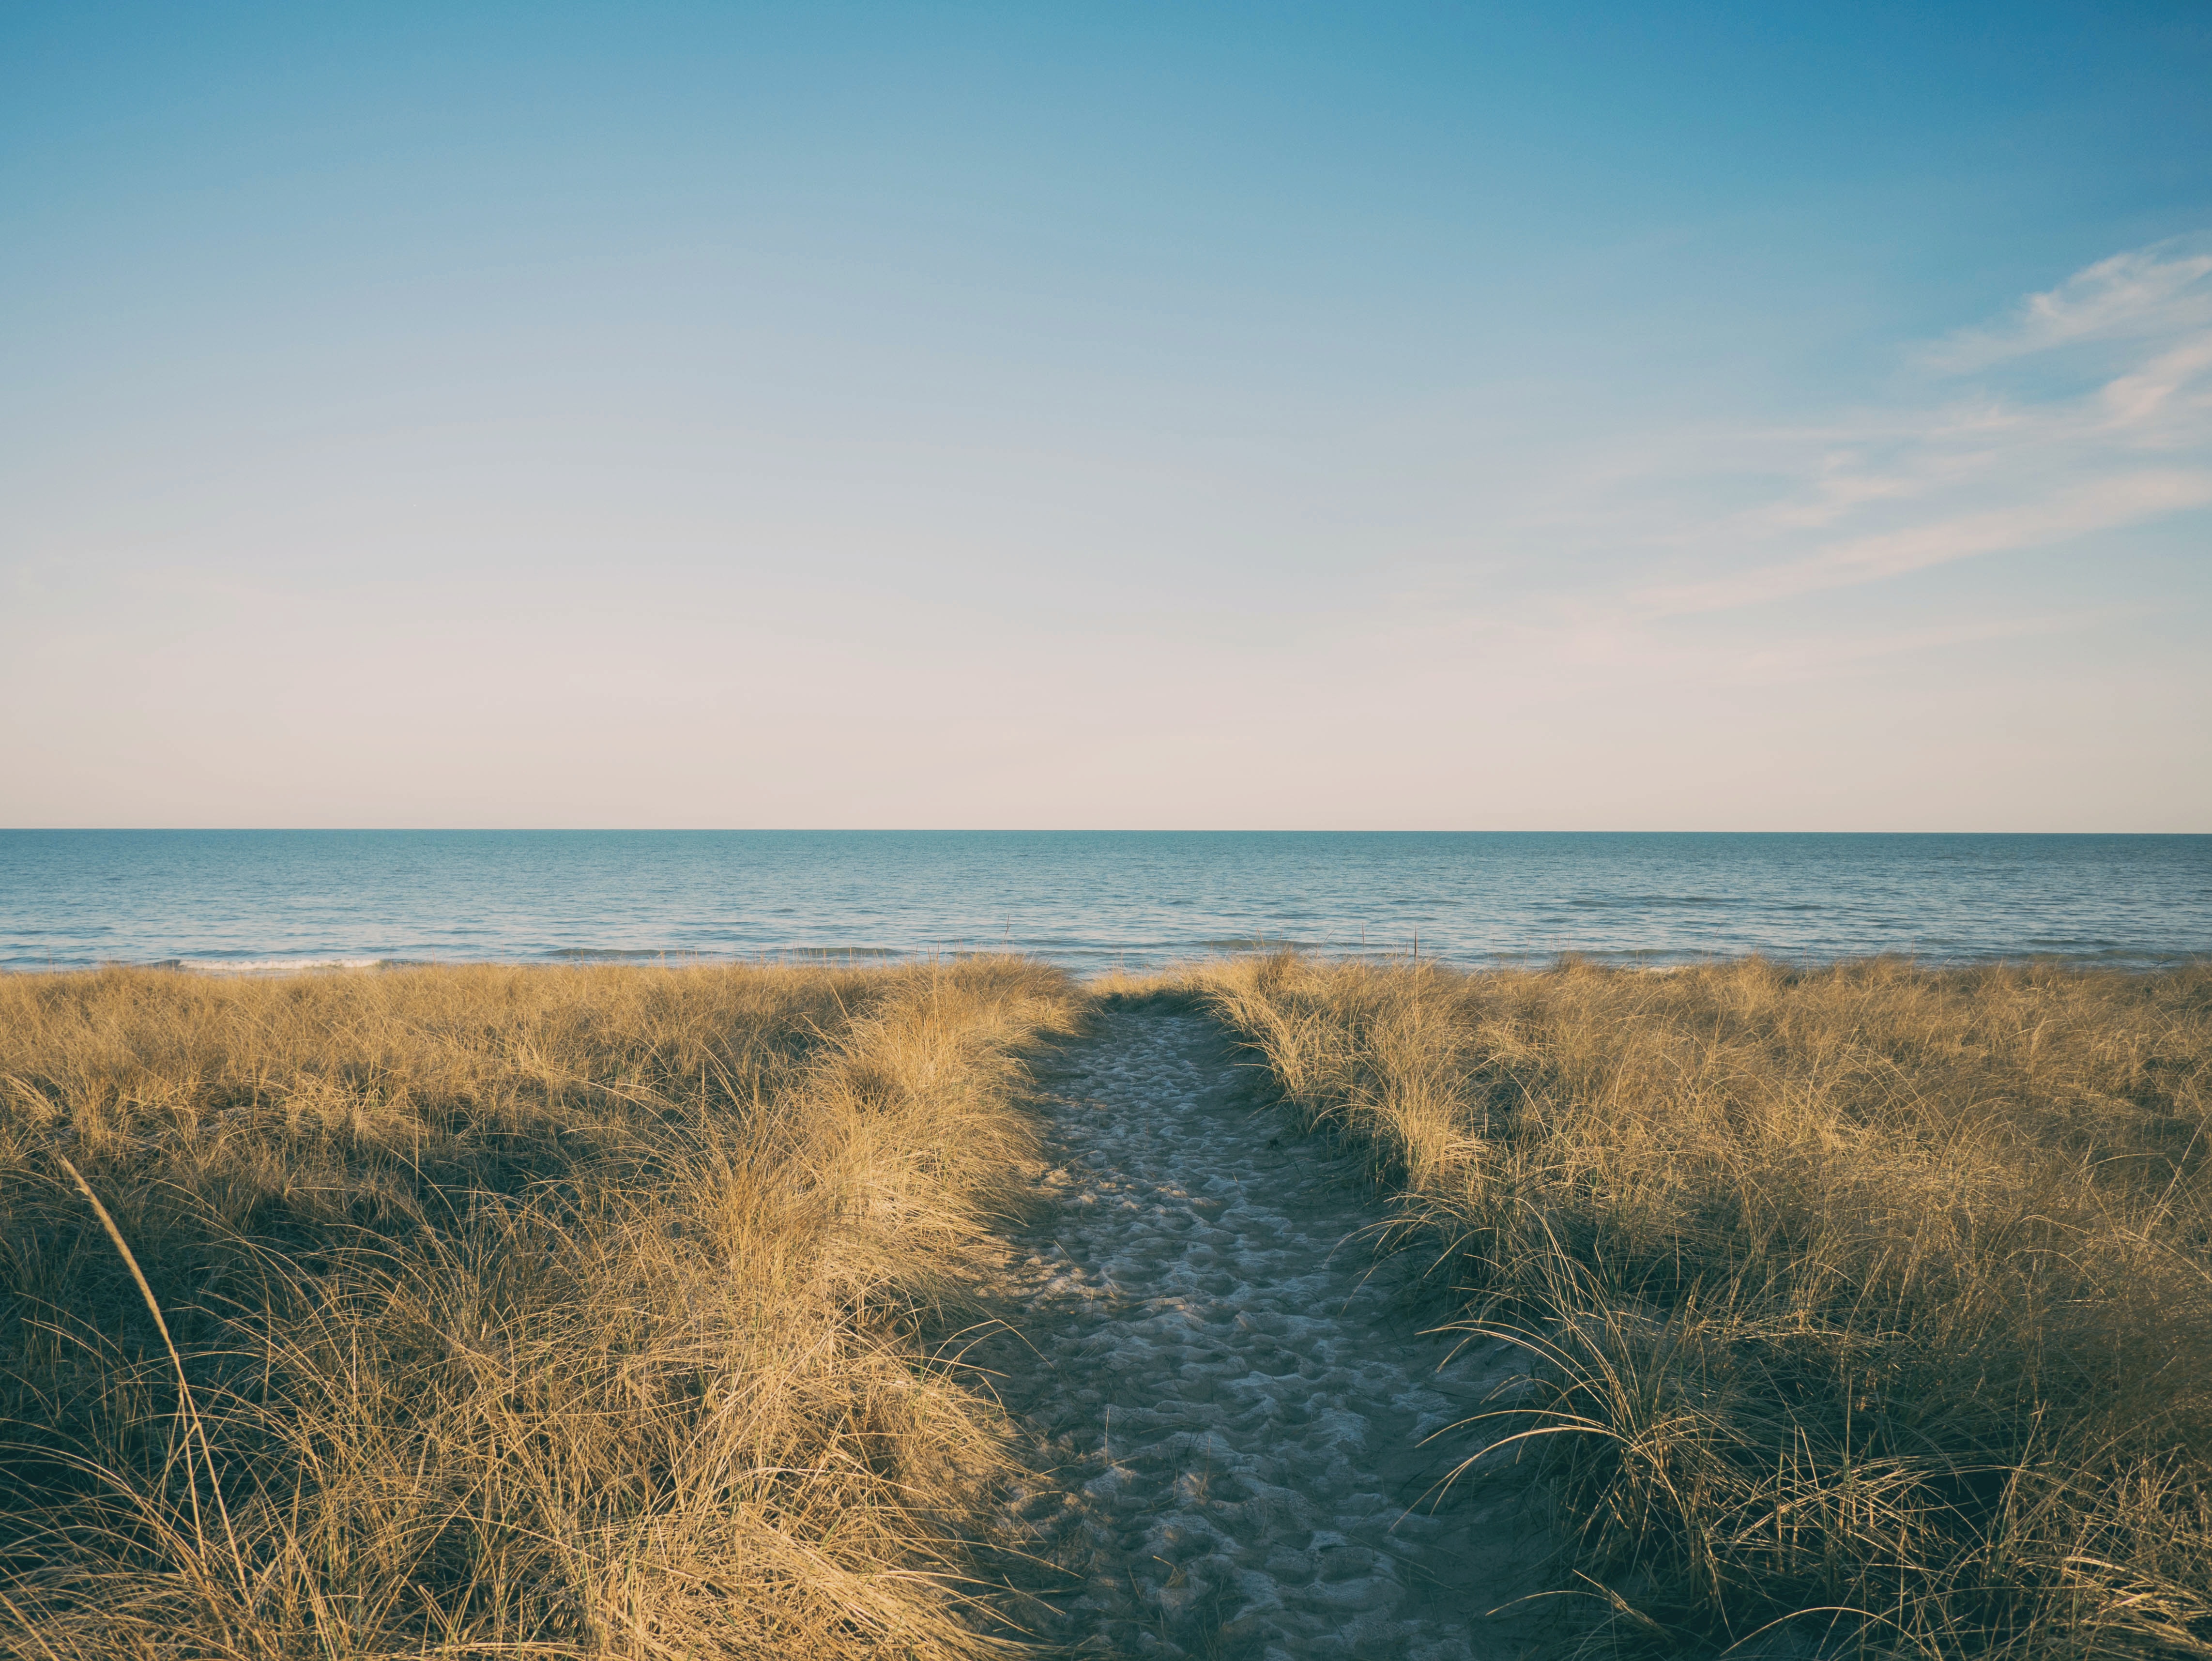
beach, landscape, sea, coast, water, nature, path, grass, sand, ocean, horizon, cloud, sky, sun, sunrise, sunset, sunlight, morning, shore, wave, wind, dawn, dusk, bay, material, body of water, habitat, natural environment, atmospheric phenomenon, grass family, wind wave